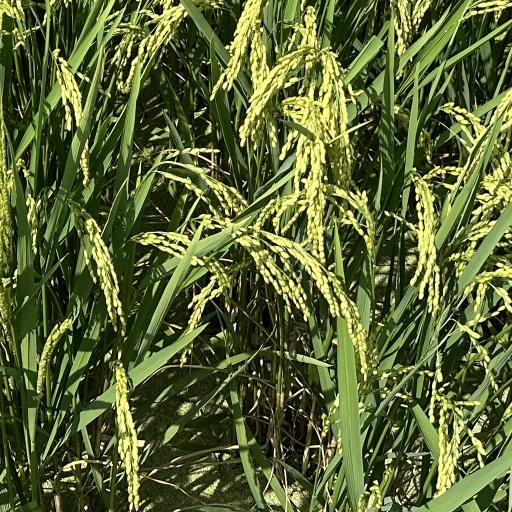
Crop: rice